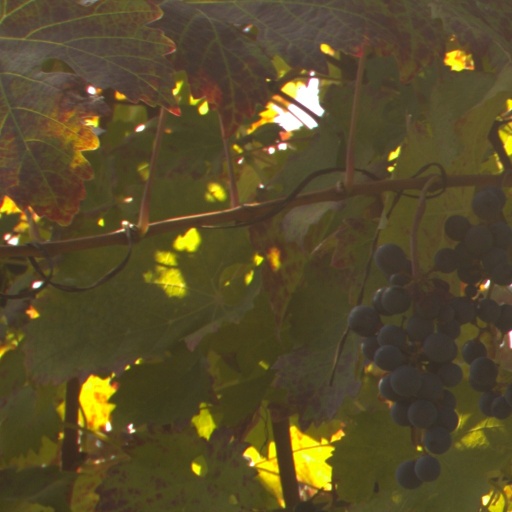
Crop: grape